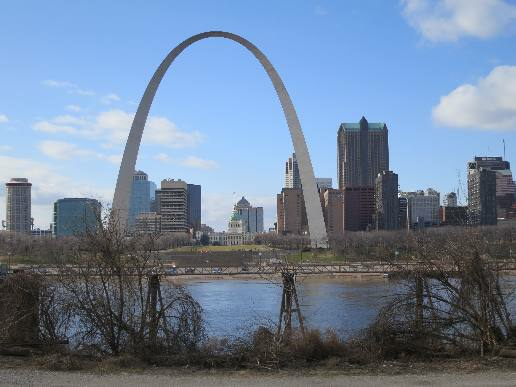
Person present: No